Hunter 30-2

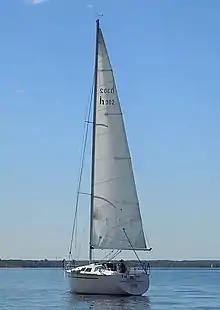
Hunter 30-2

The Hunter 30-2 is a small recreational keelboat, built predominantly of fiberglass. It has a fractional sloop rig, a slightly raked stem, a walk-through reverse transom, an internally-mounted spade-type rudder controlled by a wheel and a fixed wing keel. It displaces and carries of ballast.